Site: brandenburg
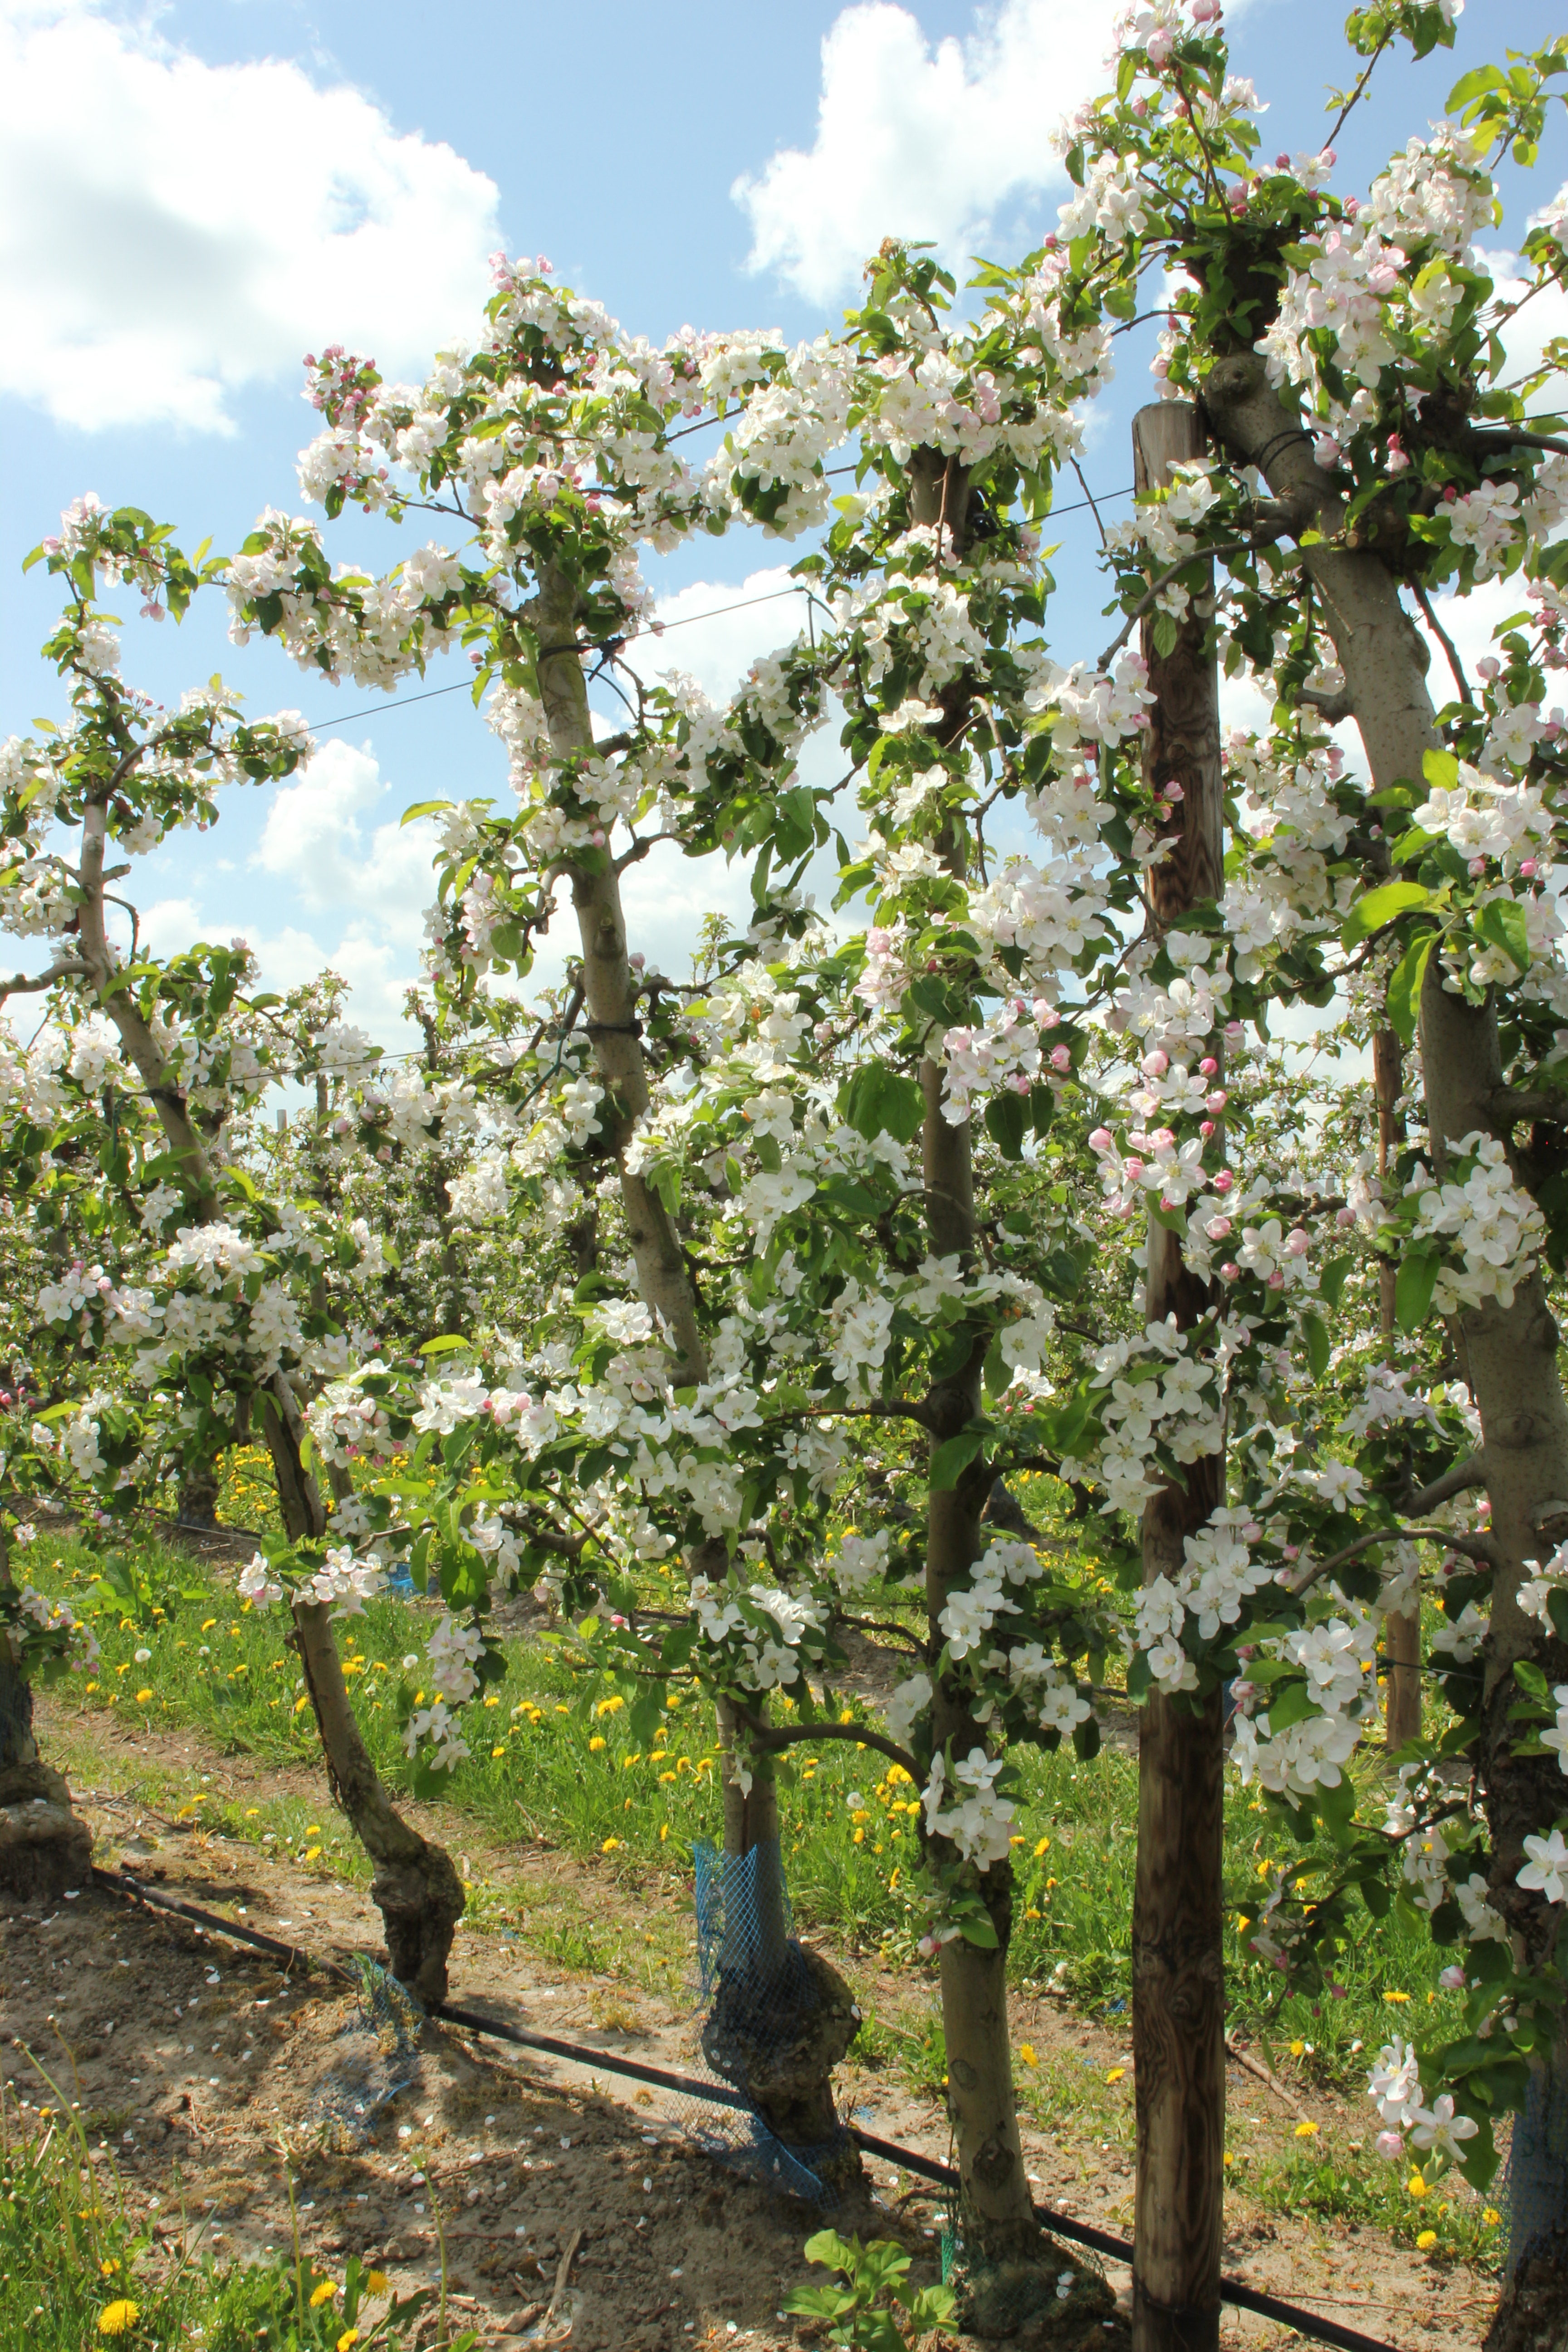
Growth stage (BBCH 65): Flowering